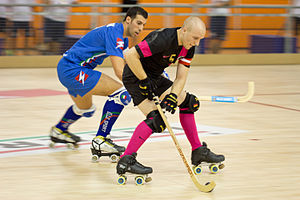
Rulleskøjtehockey
Den tyske anfører Kevin Karschau på vej frem med bolden, mens den italienske anfører Davide Motaran forsøger at stoppe ham under de to holds kamp ved EM i rulleskøjtehockey 2014.
Rulleskøjtehockey er en sportsgren, hvor der spilles med en bold og hver spiller er forsynet med en stav og quad-rulleskøjter. Dette skal ses i modsætning til skaterhockey, hvor der kører på inline-rulleskøjter.